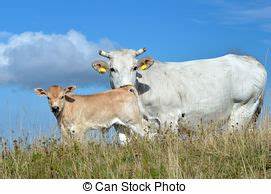
Label: cow